Anomaly: Warzone Earth

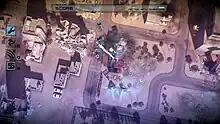
Convoy has blue health bars while tower is red

The style of the gameplay has been described as "reverse tower defense", "tower attack", and "tower offense". Players control a convoy of vehicles investigating anomalies around sections of a downed alien spacecraft, which are protected by various types of defensive towers that have to be destroyed. Players do not directly control the vehicles in the convoy, rather they set paths for the convoy to follow along city streets, while also dropping power-ups such as decoys or smoke-screens to aid the survival of the convoy. In addition, players can purchase and equip a number of different units with varying offensive and defensive attributes to make up the convoy.